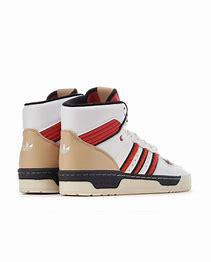
Brand: adidas
Model: originals Adidas Originals Rivalry